Old Treasury Building, Melbourne

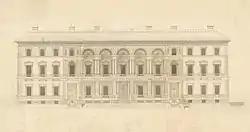
Main facade of the Old Treasury Building, original drawing by JJ Clark

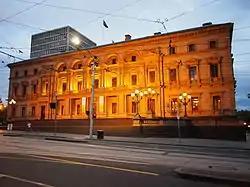
The Old Treasury Building at dusk in 2012

The Treasury Building was constructed between 1858–62, and is considered one of Australia's finest Renaissance Revival buildings. One original purpose was to house some of the bullion from the gold rush in the 'gold vaults' in the basement, but by the time it was finished the rush was over, and they were used to store government documents instead. The main purpose was to house offices for the Treasury Department, along with rooms for the Chief Secretary, the Treasurer, the Registrar-General, the Registrar of the Supreme Court, and the Auditor General, as well as one for the Governor of Victoria when he was on government business.